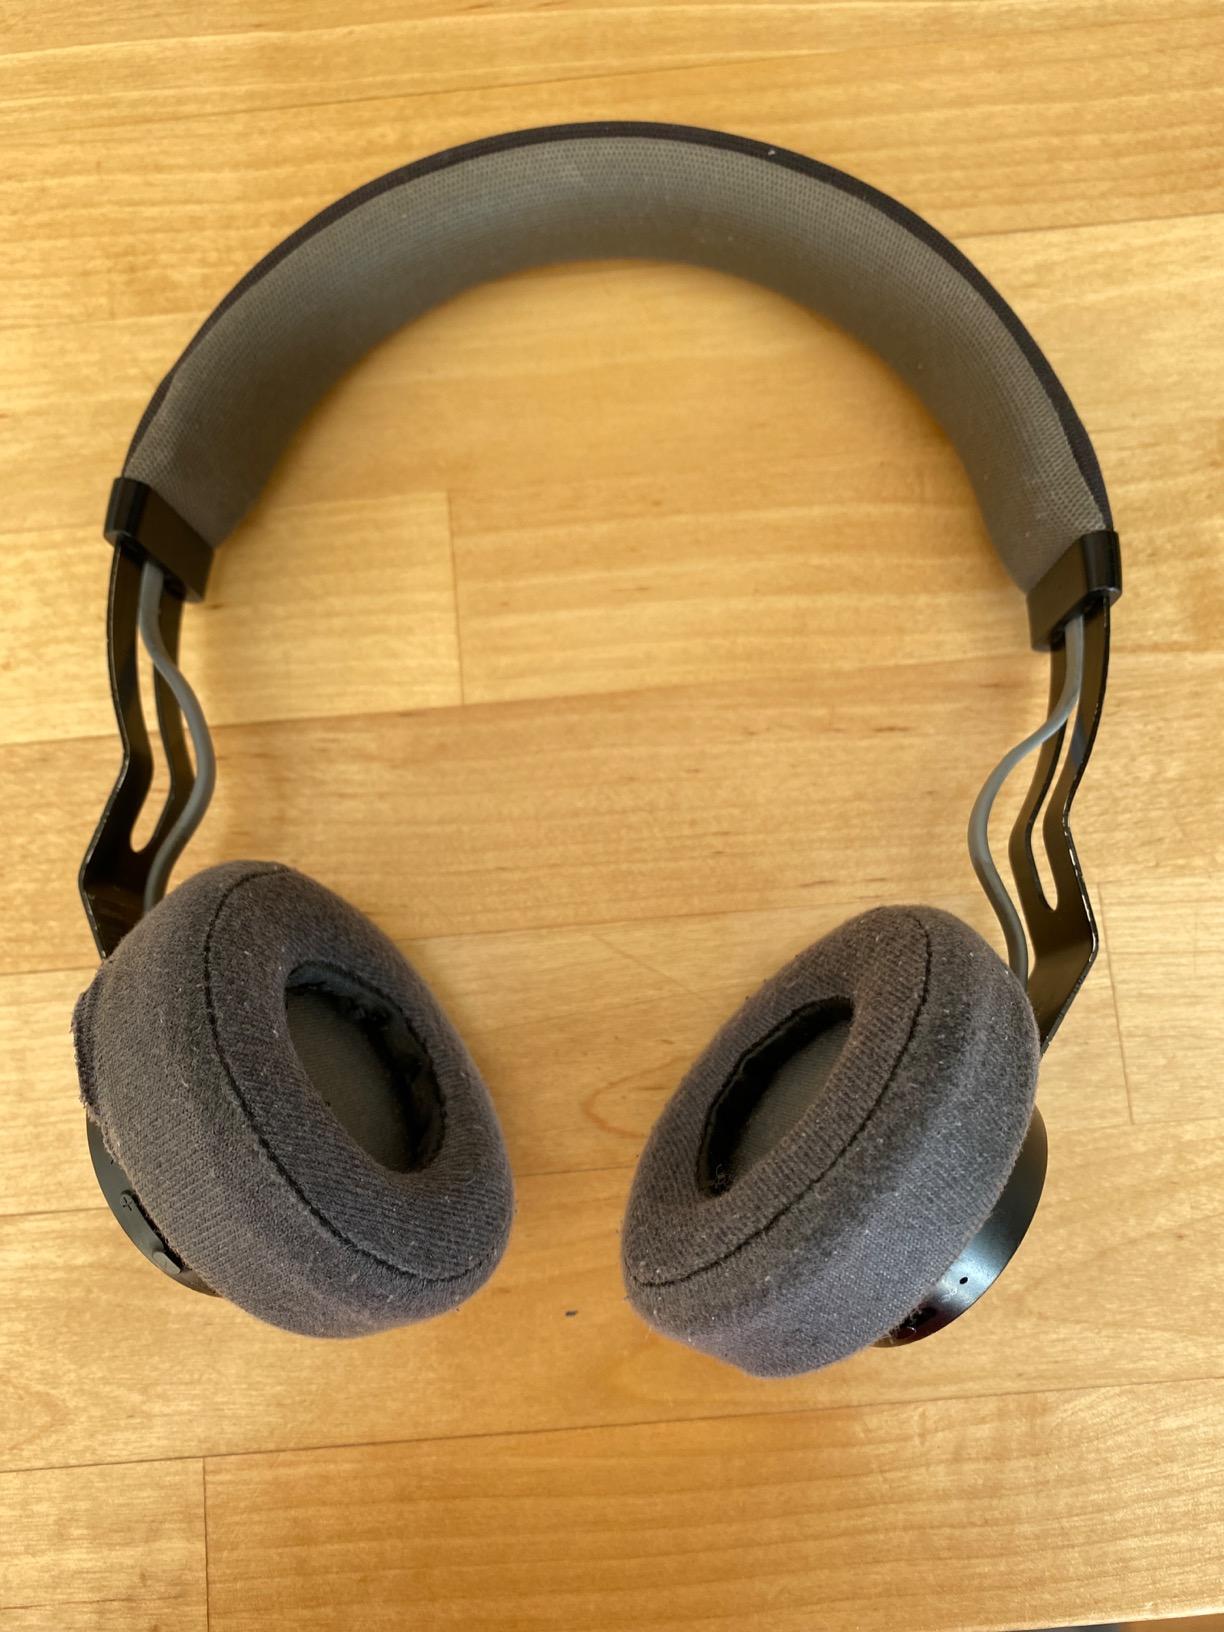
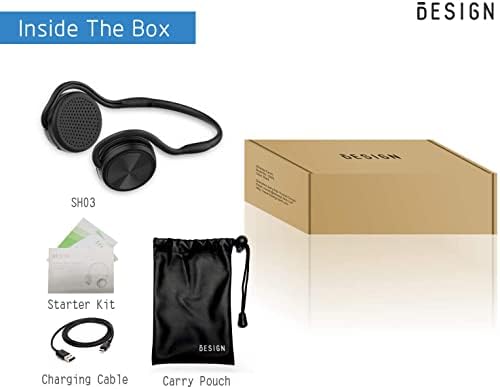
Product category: headphones
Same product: no